Bird feet and legs

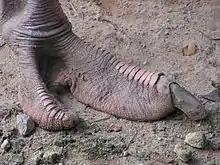
The ostrich is the only bird that has the didactyl foot.

Most birds have four toes, typically three facing forward and one pointing backward. In a typical perching bird, they consist respectively of 3, 4, 5 and 2 phalanges. Some birds, like the sanderling, have only the forward-facing toes; these are called tridactyl feet while the ostrich have only two toes (didactyl feet). The first digit, called the hallux, is homologous to the human big toe.